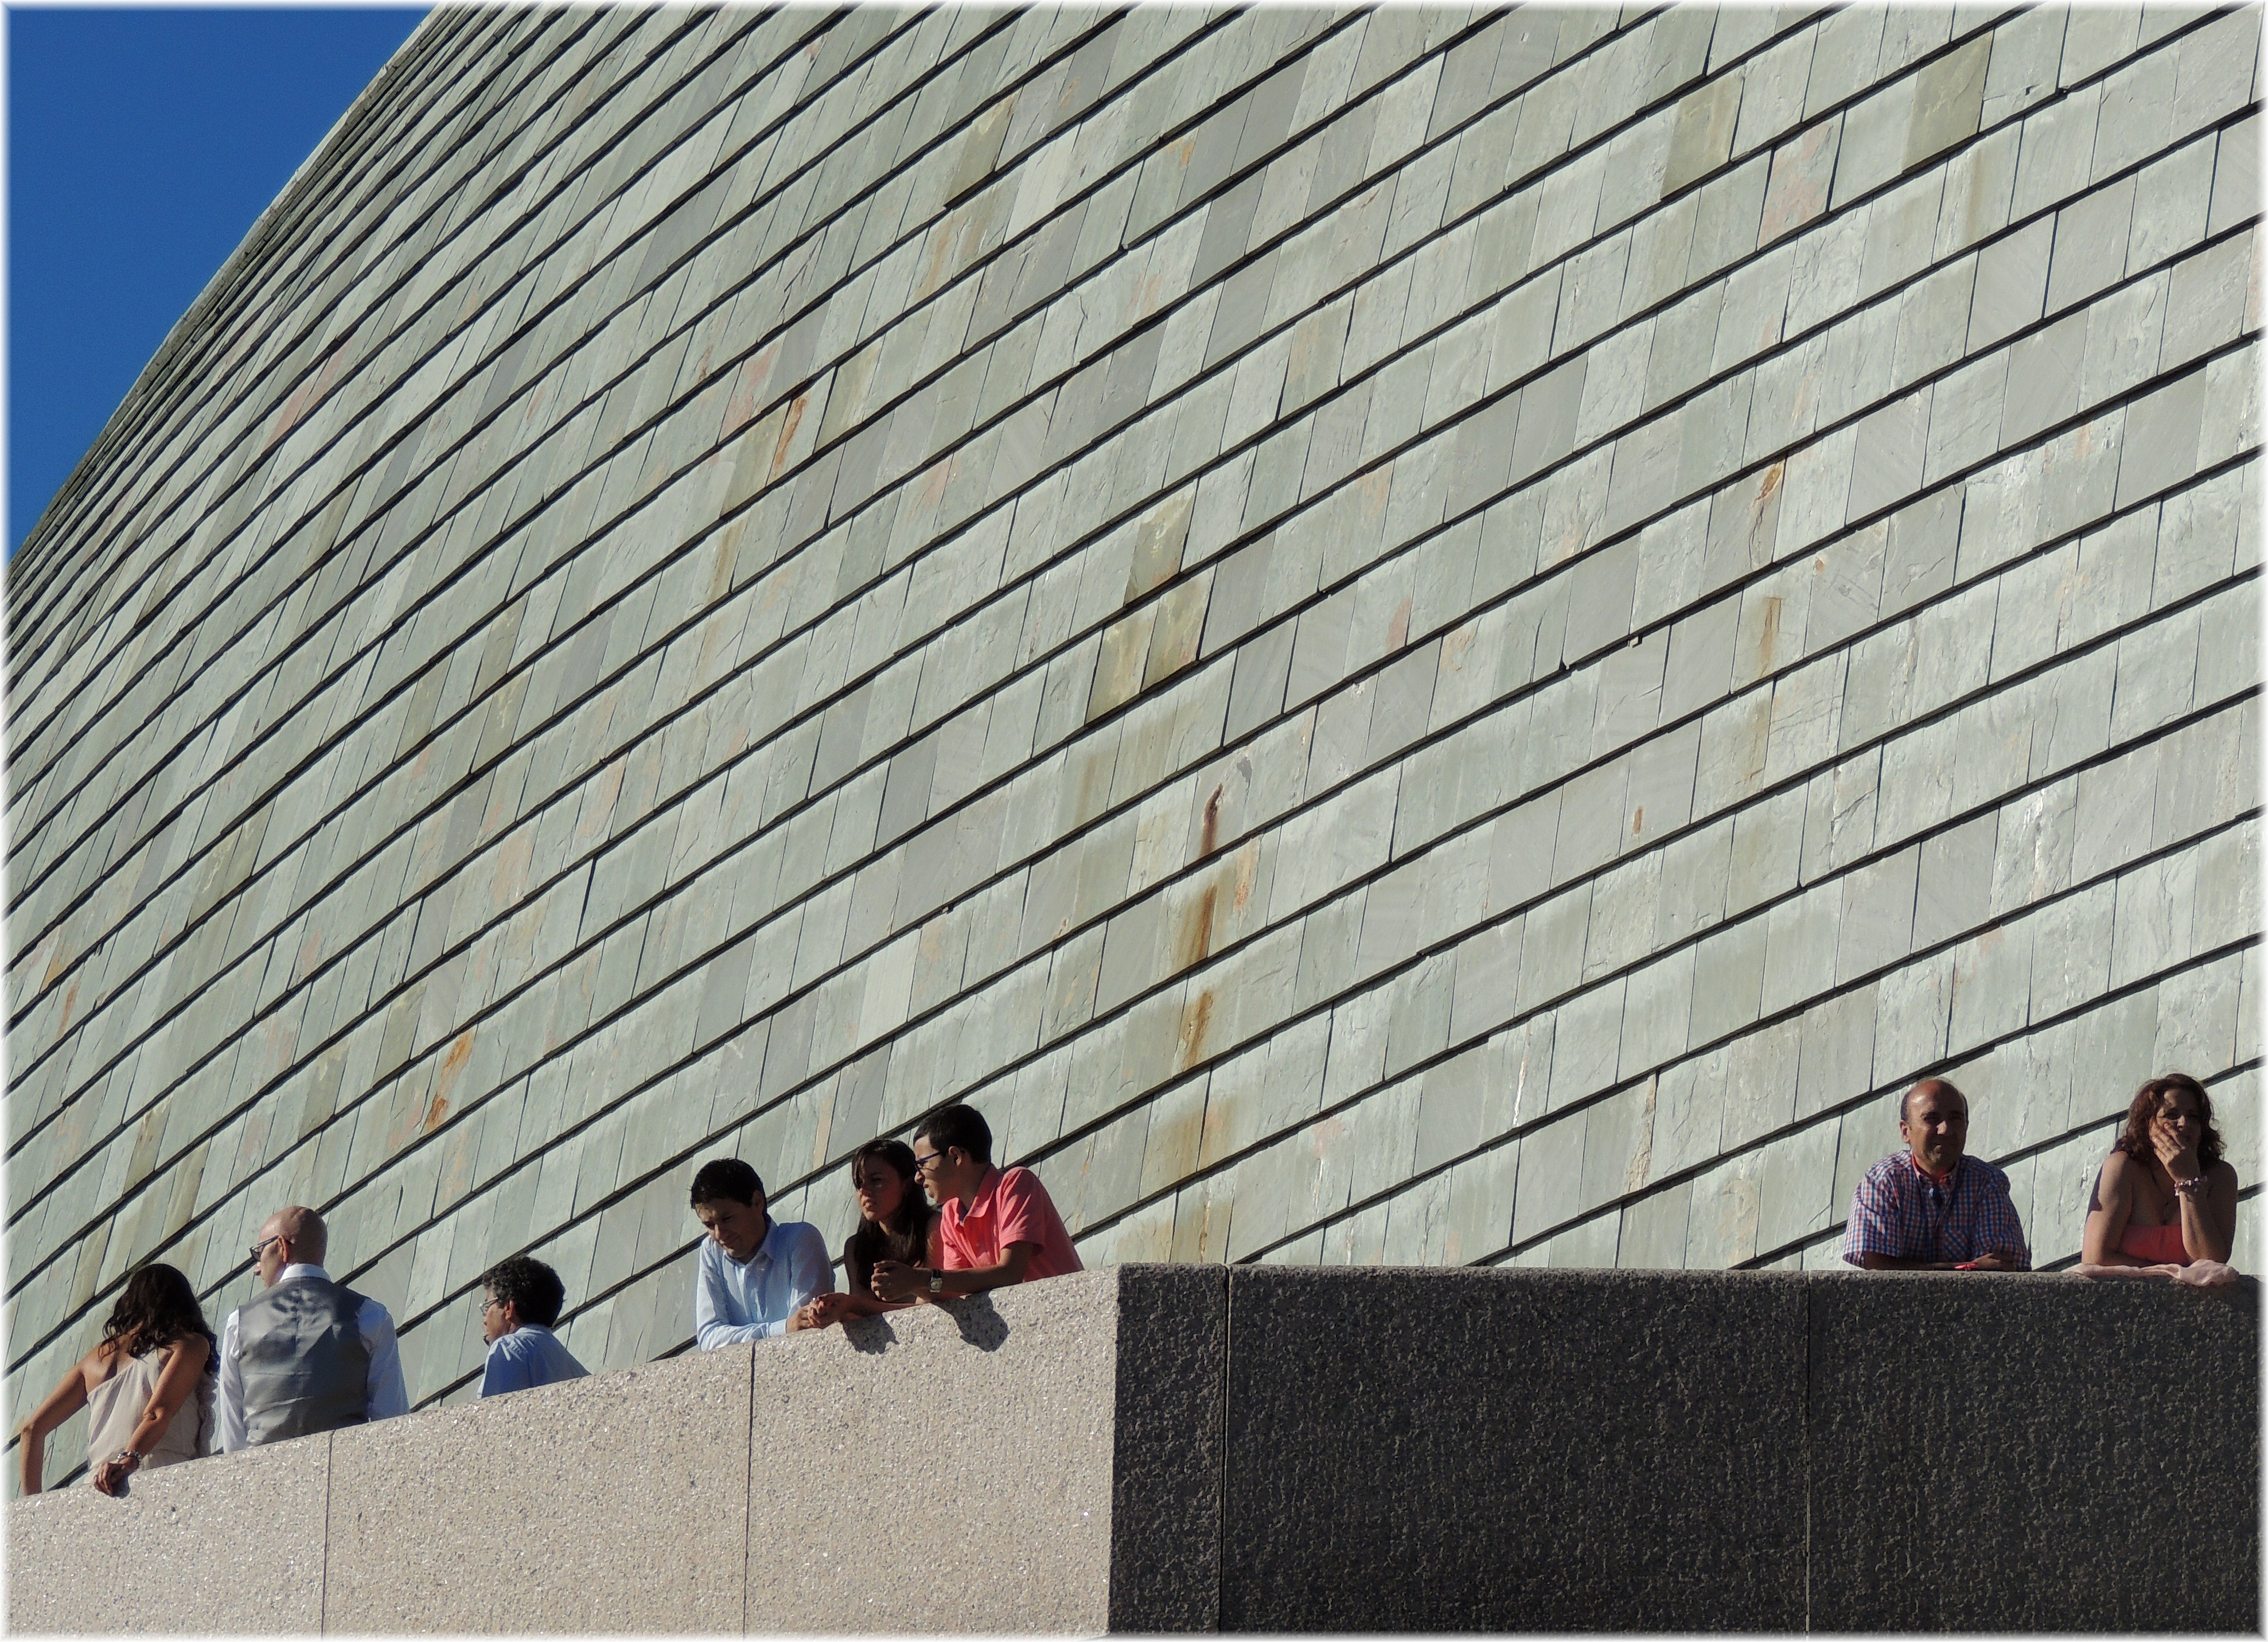
architecture, roof, wall, europe, facade, spain, espagne, edificio, arquitectura, europa, museo, galicia, piedra, pedra, espana, galiza, corunna, galice, arquitecture, domus, lacoruna, acoru a, coru a, pizarra